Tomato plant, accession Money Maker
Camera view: horizontal (90 deg, fisheye); turntable rotation: 210 degrees
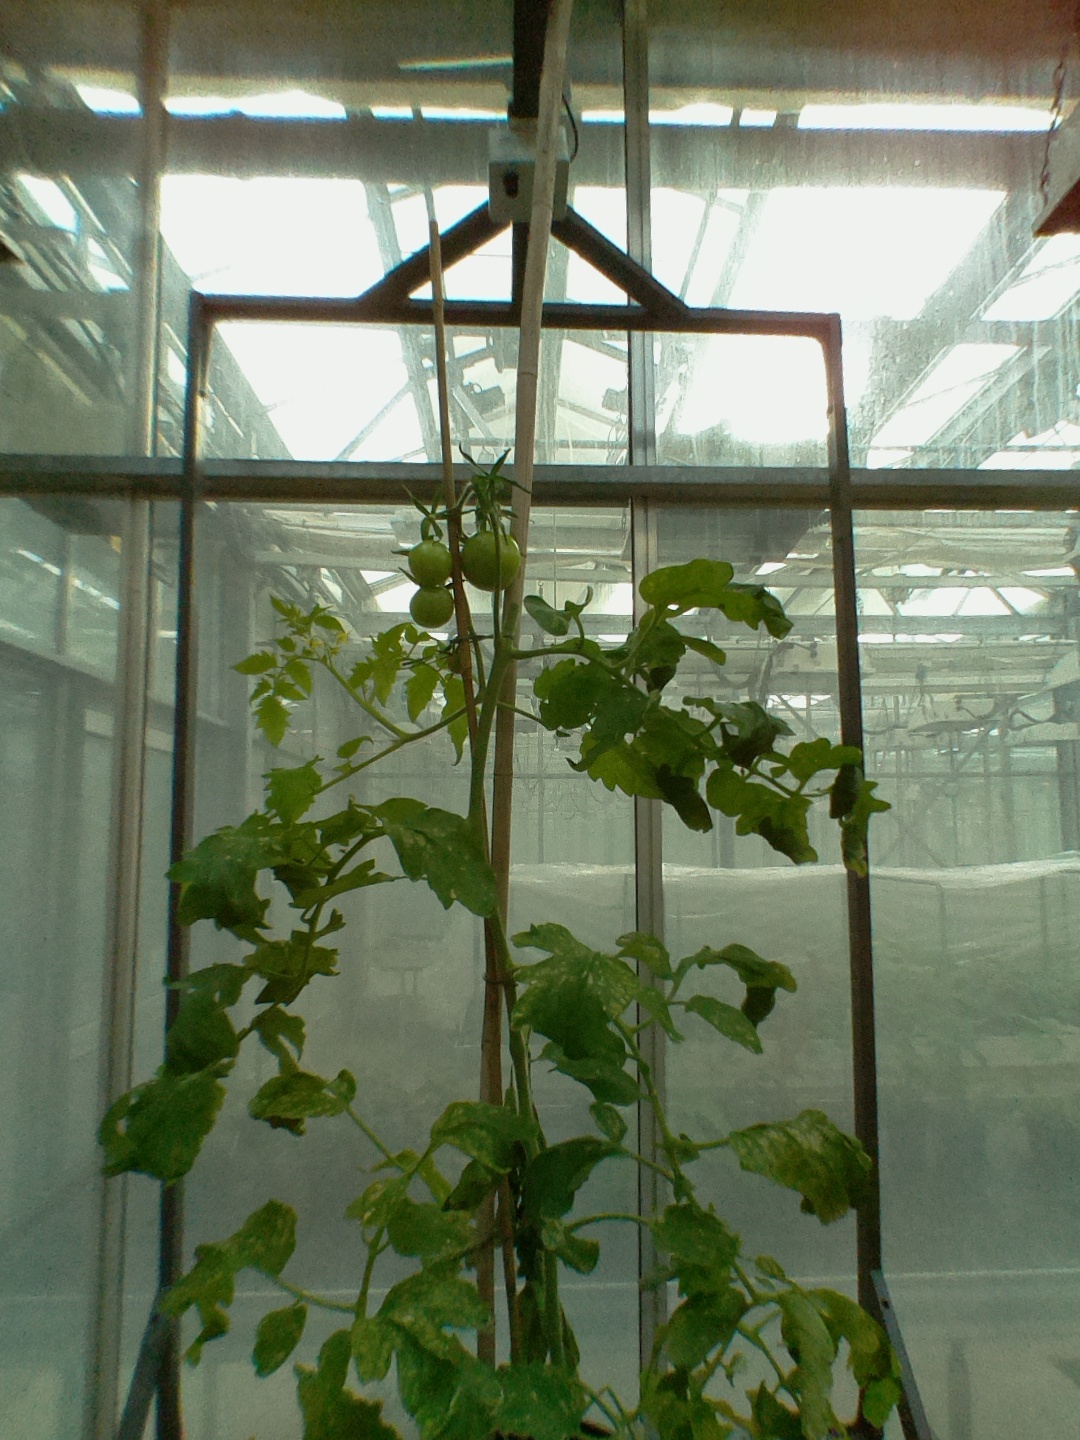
BBCH growth stage 73: 30%-40% of final fruit size